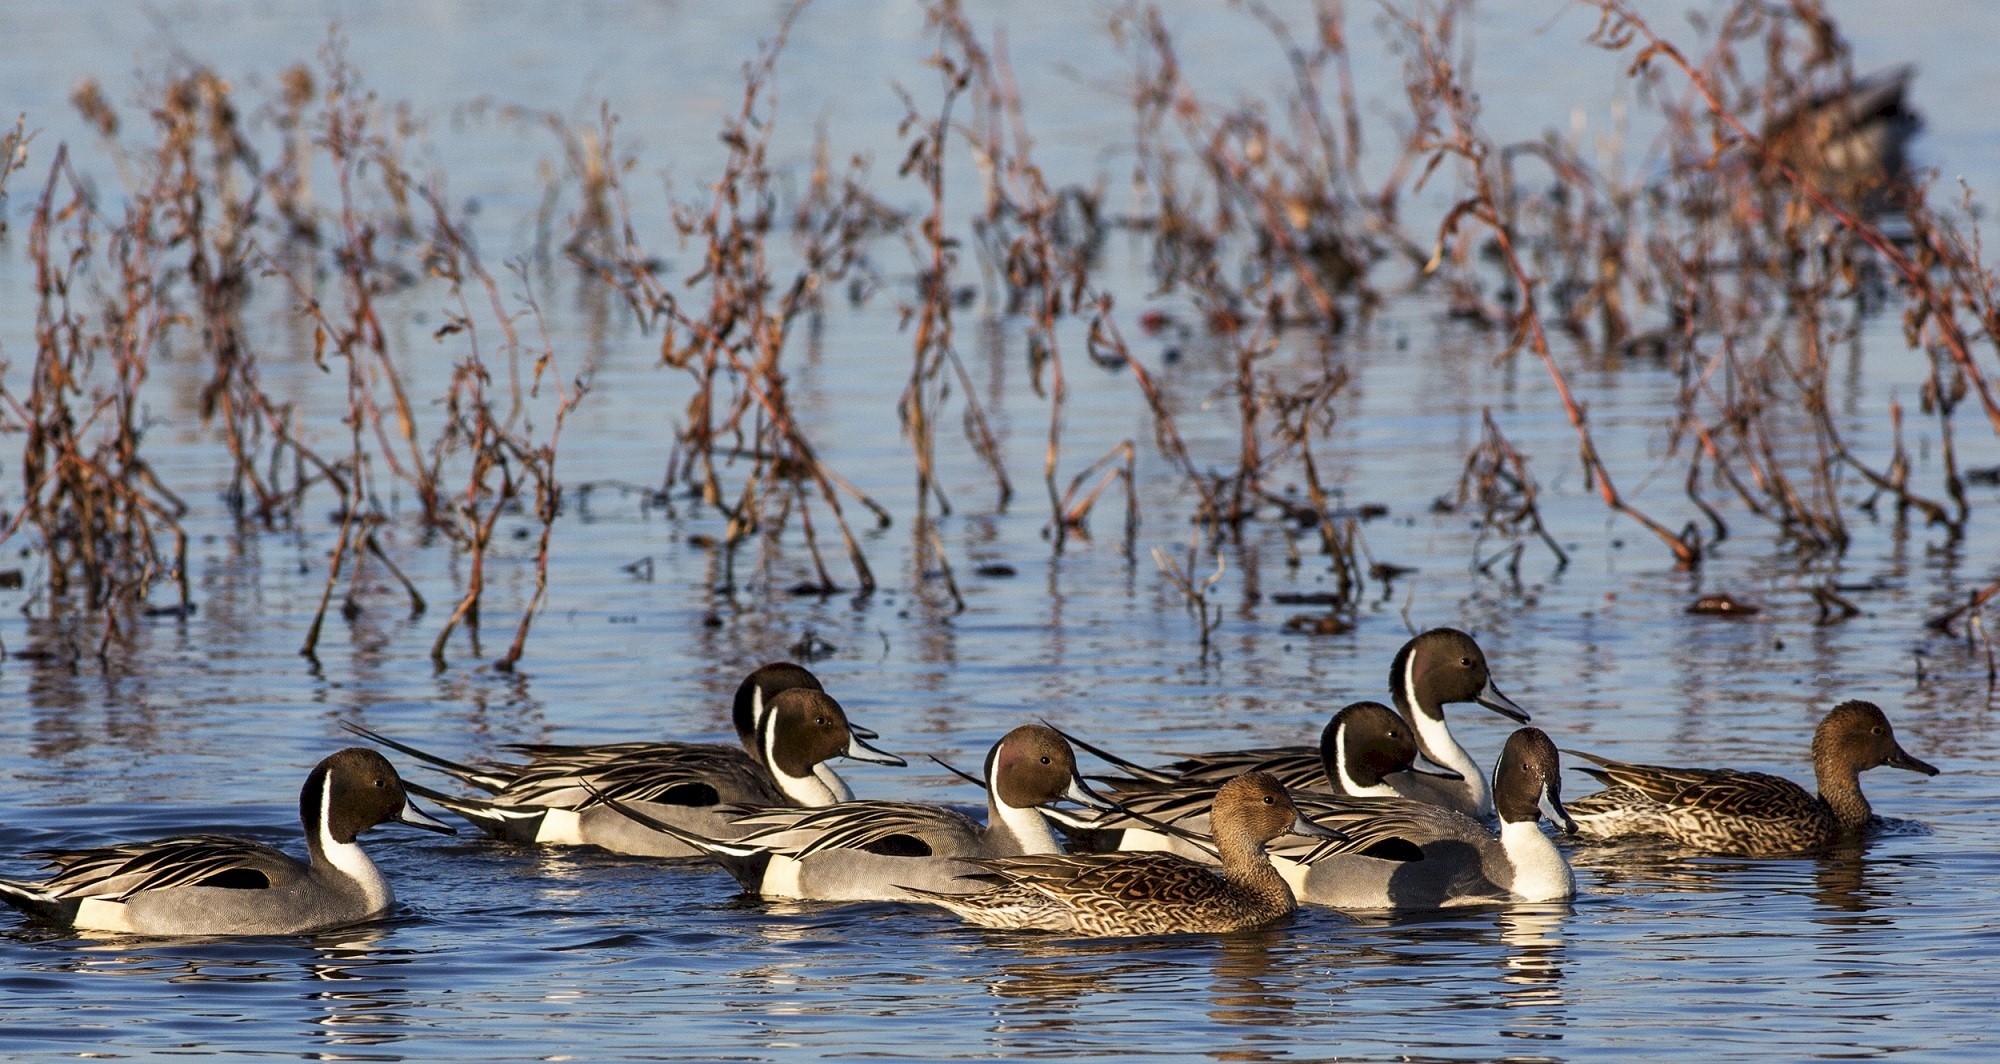
water, nature, bird, lake, pond, wildlife, reflection, fowl, fauna, swimming, outdoors, birds, duck, paddling, wetland, vertebrate, waterfowl, water bird, mallard, ducks geese and swans, pintail ducks